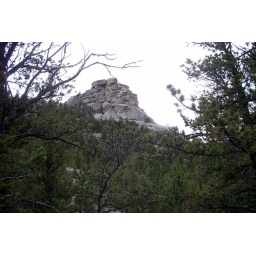
Taken while hiking the turtle rock trail in the Vedauwoo area